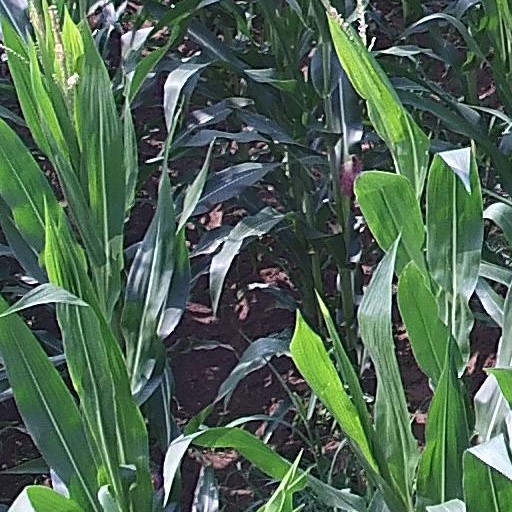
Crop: maize; corn